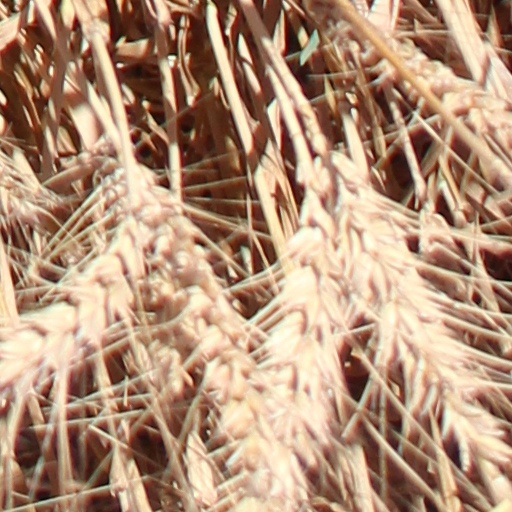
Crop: wheat